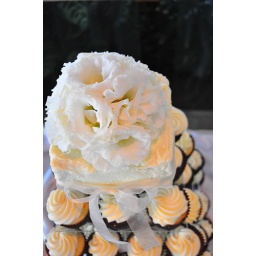
Passionfruit cream cheese and double choc mud cupcakes. Topper cake: raspberry white chocolate with fresh flowers (provided by bride).